Hanseatic League

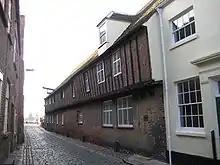
The Hanseatic Warehouse in King's Lynn is the only surviving League building in England.

A Hanseatic "Kontor" was a settlement of Hansards organized in the mid-14th century as a private corporation that had its treasury, court, legislation, and seal. They operated like an early stock exchange. Kontors were first established to provide security, but also served to secure privileges and engage in diplomacy. The quality of goods was also examined at Kontors, increasing trade efficiency, and they served as bases to develop connections with local rulers and as sources of economic and political information. Most contours were also physical locations containing buildings that were integrated and segregated from city life to different degrees. The kontor of Bruges was an exception in this regard; it acquired buildings only as of the 15th century. Like the guilds, the "Kontore" were usually led by "Ältermänner" ("eldermen", or English aldermen). The Stalhof, a special case, had a Hanseatic and an English alderman. In Novgorod the aldermen were replaced by a "hofknecht" in the 15th century. The contours statutes were read aloud to the present merchants once a year.